Gooseberry Falls State Park

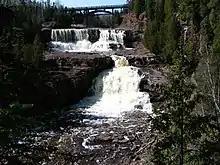
Lower Gooseberry Falls with a highway bridge in the background

The north shore of Lake Superior is almost entirely underlain by a series of at least 19 lava flows. The Gooseberry River has cut through the flows from the uppermost layer to the lower falls where it flows into Lake Superior. Three distinct layers of lava can be seen from the highway bridge. The lower flows were more compact and hard, but the upper flows were vesicular, containing pockets that later filled with various minerals including those that formed the Lake Superior agates which can be found along the beach where the river ends in Lake Superior.